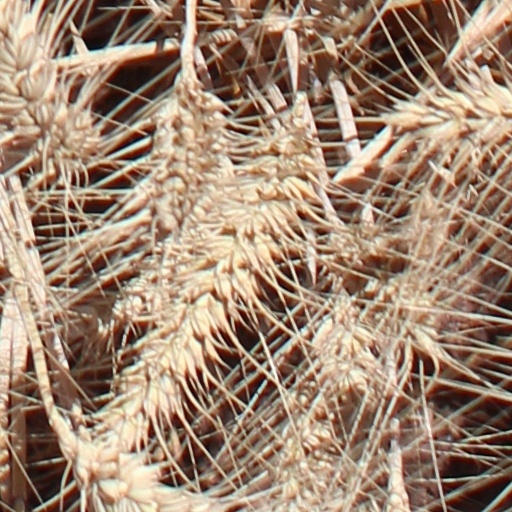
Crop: wheat